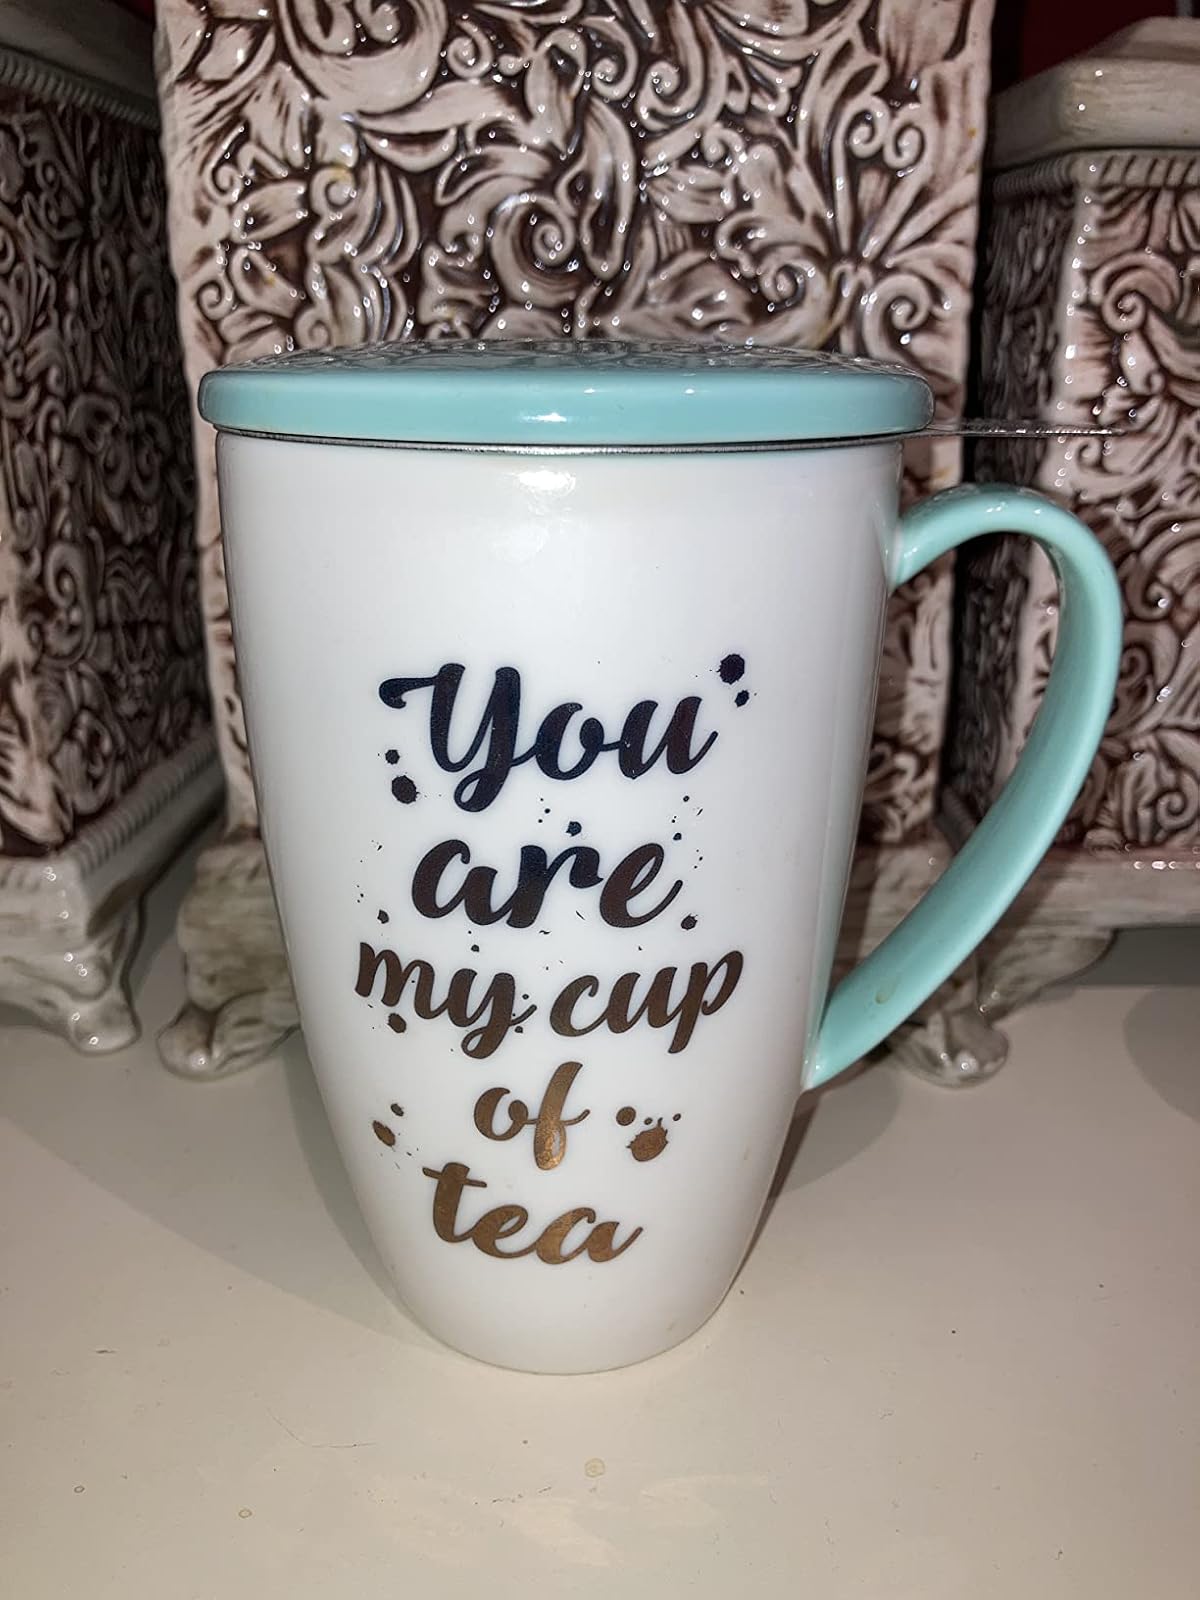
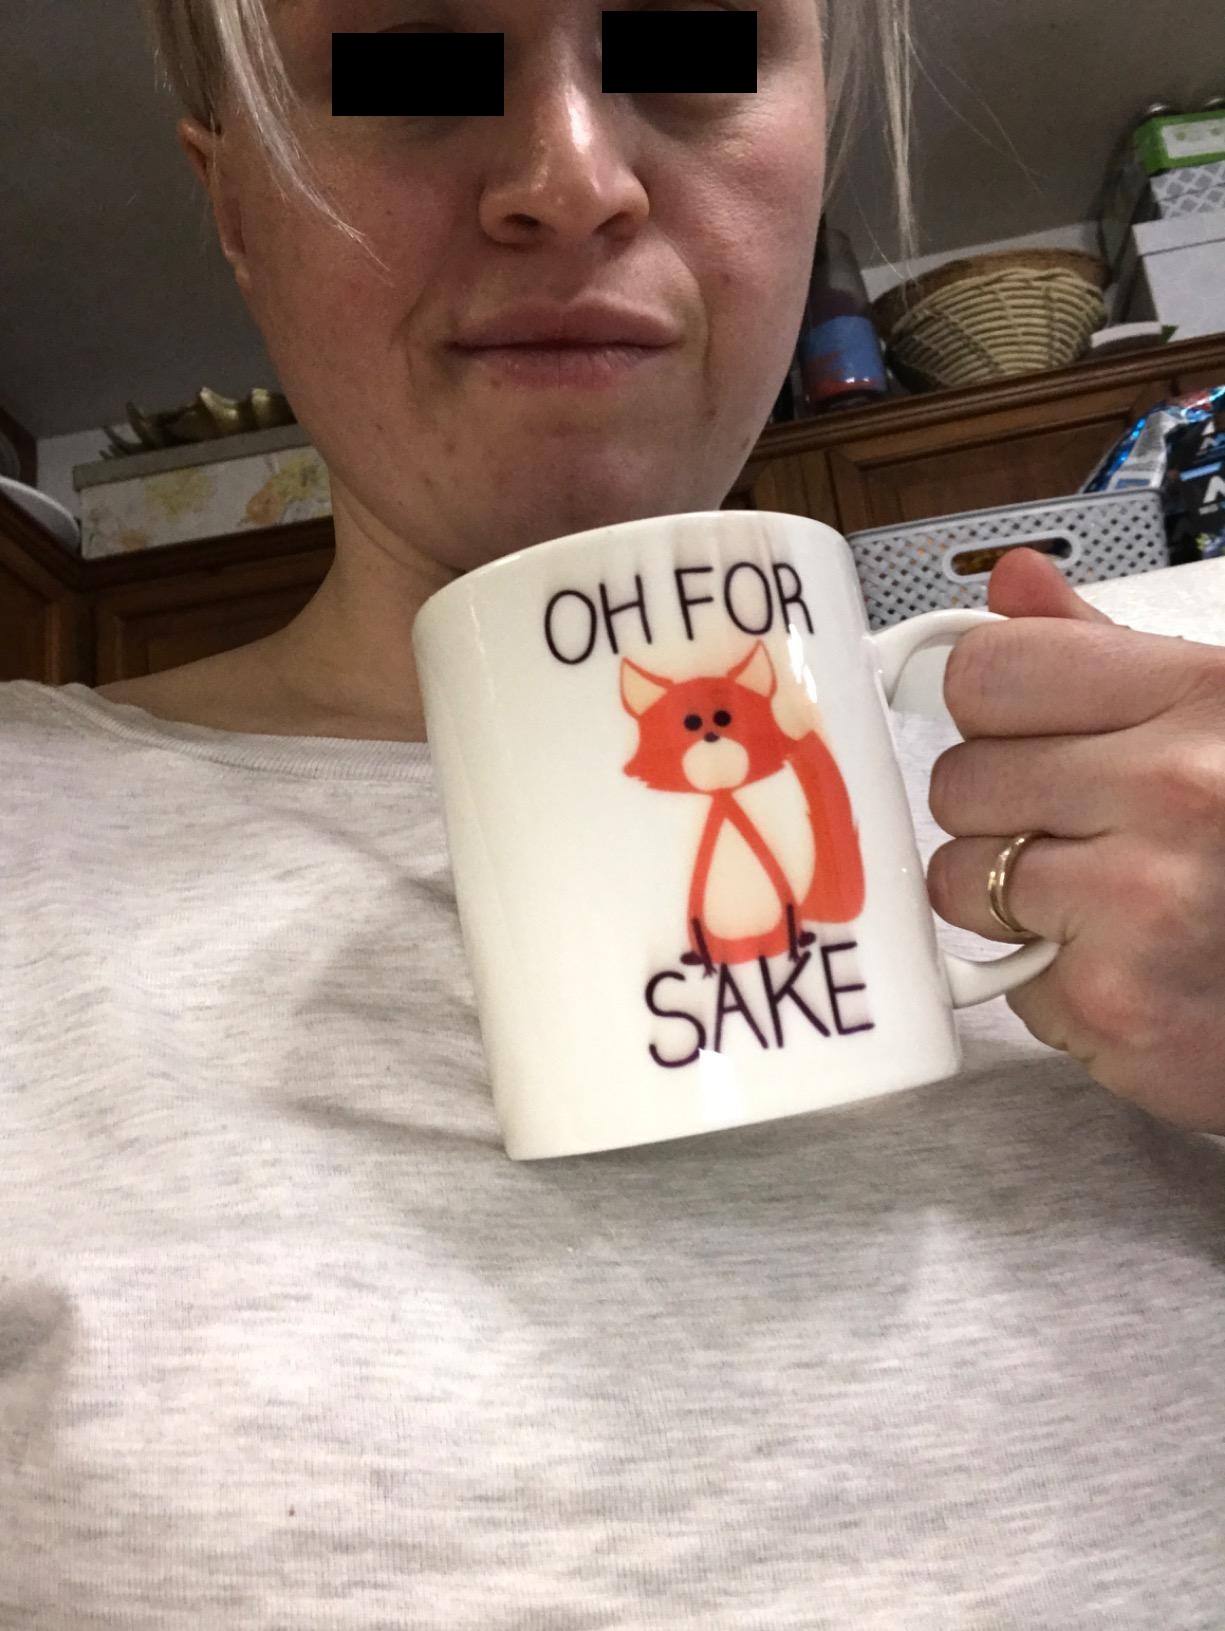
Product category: items_mug
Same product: no